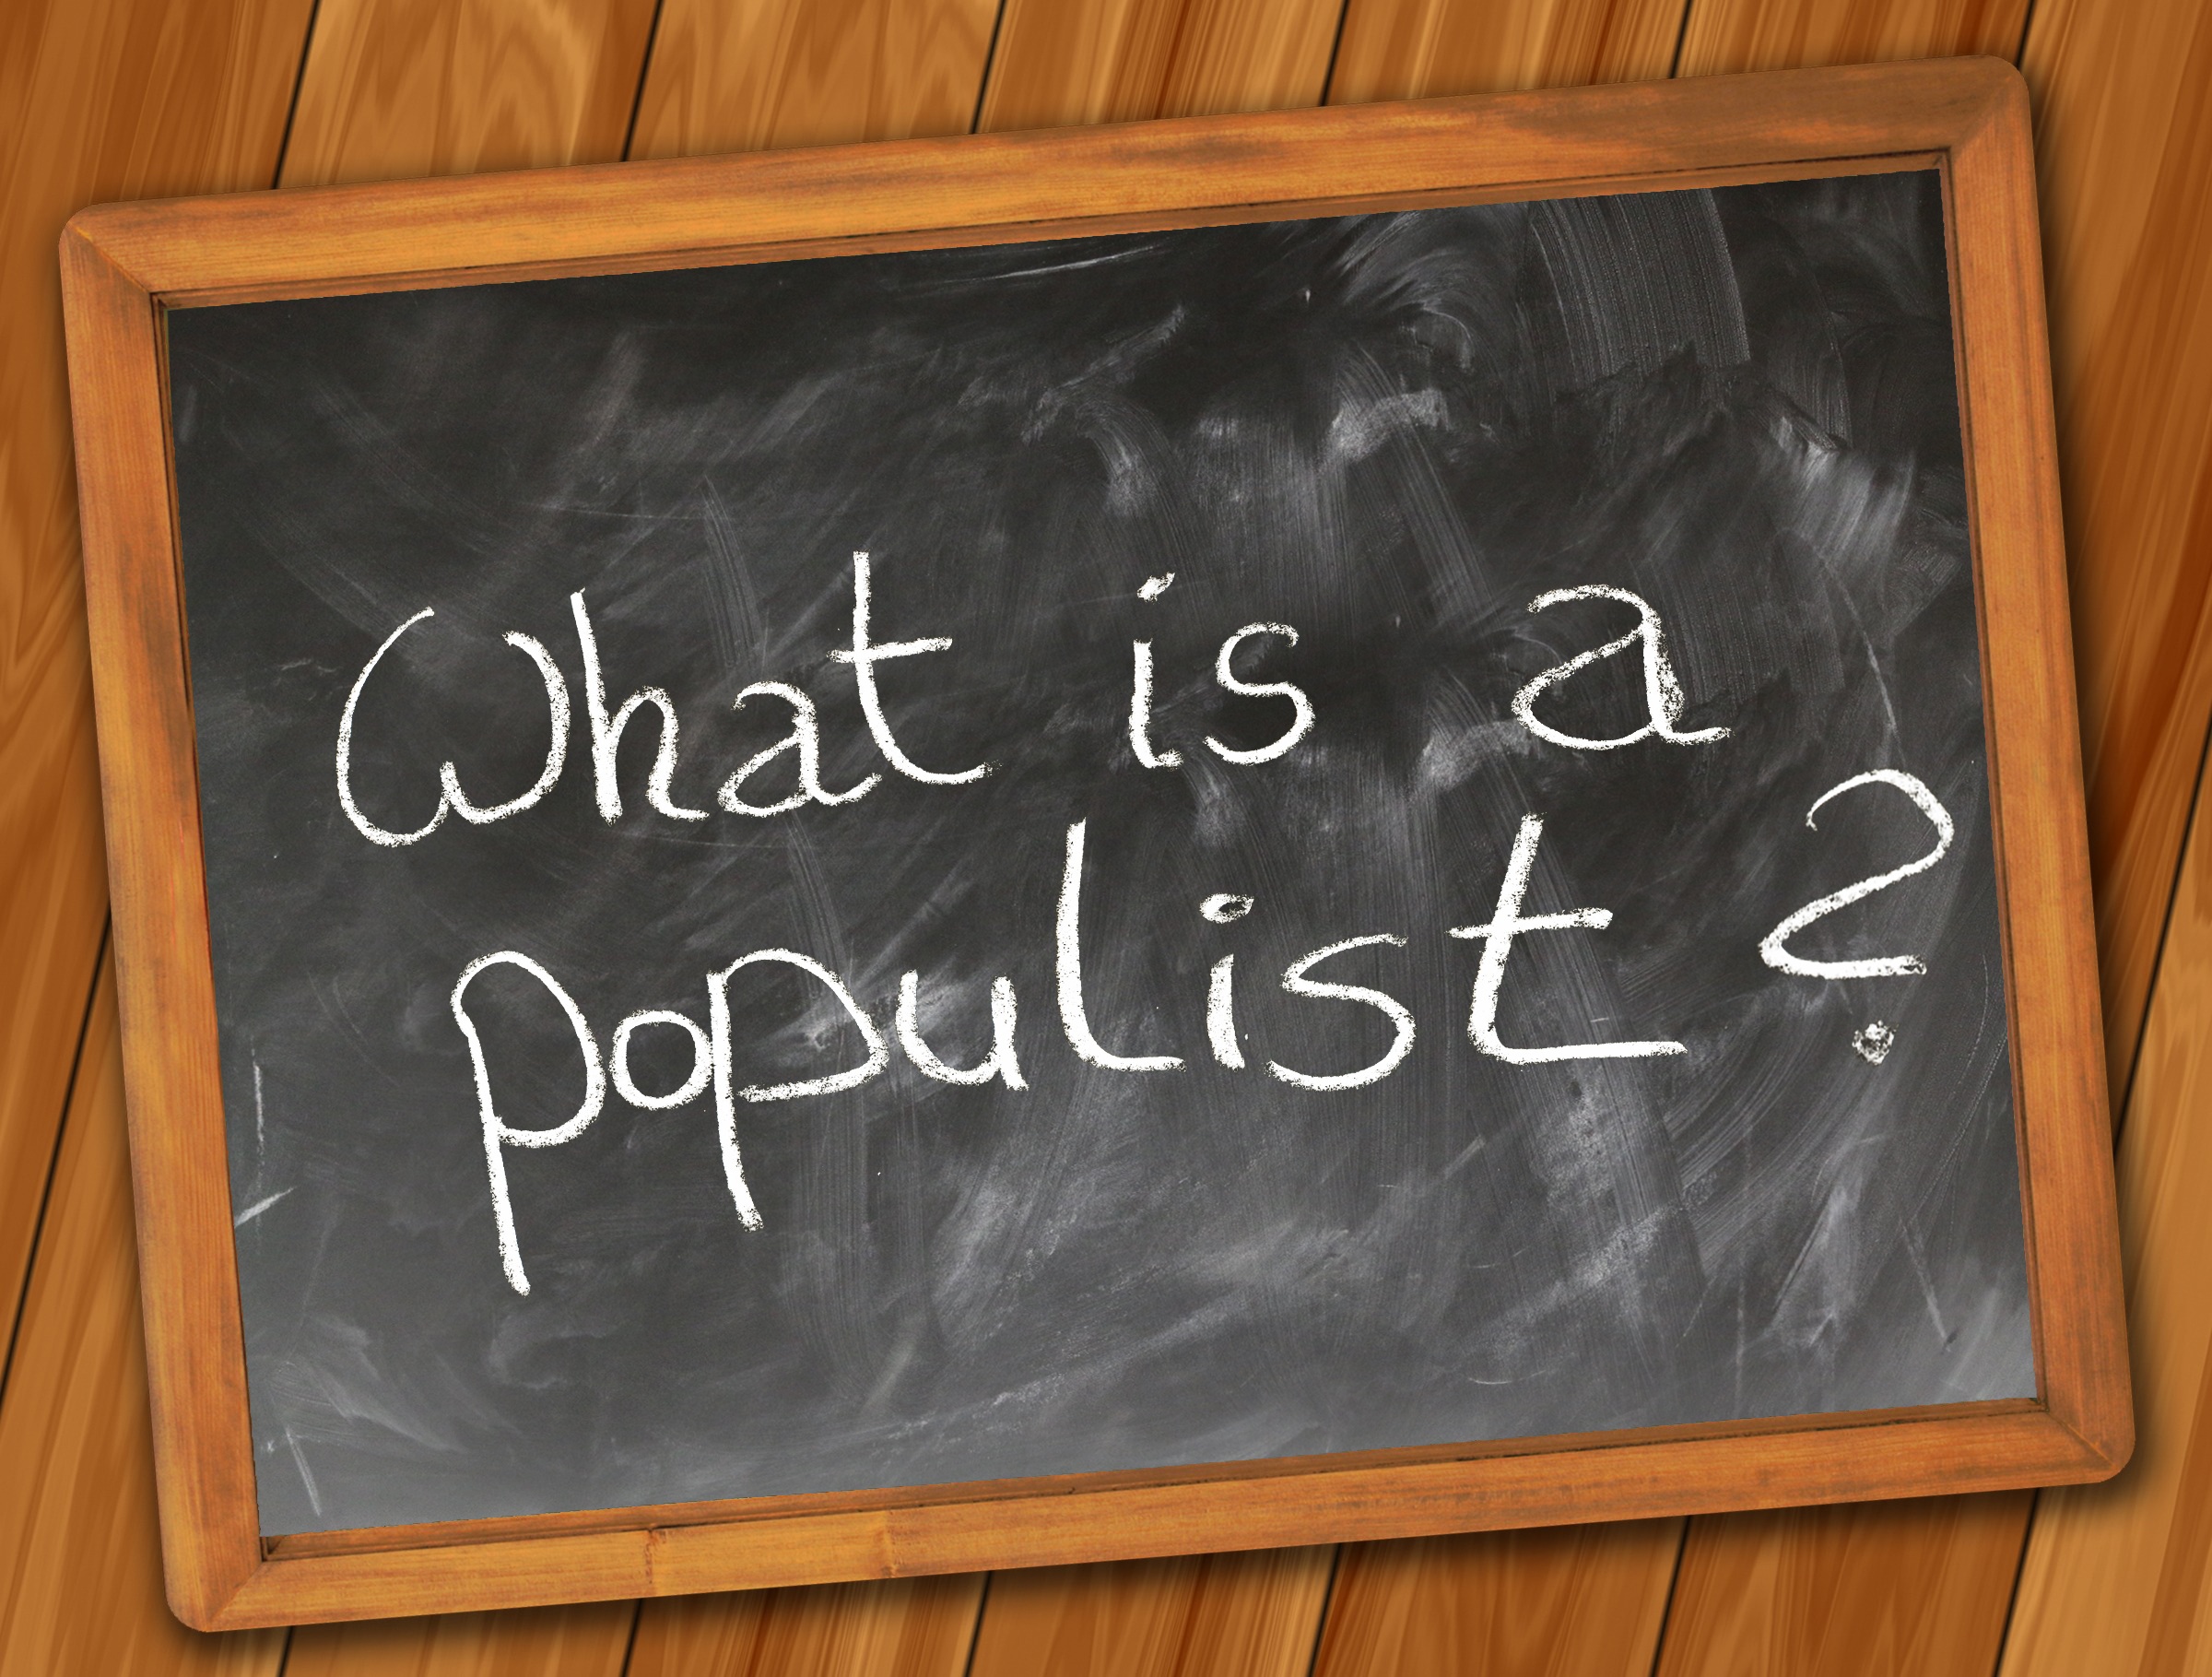
writing, board, wood, wall, blackboard, power, art, school, question, trump, policy, donald, slogan, ideology, rhetoric, populist, populism